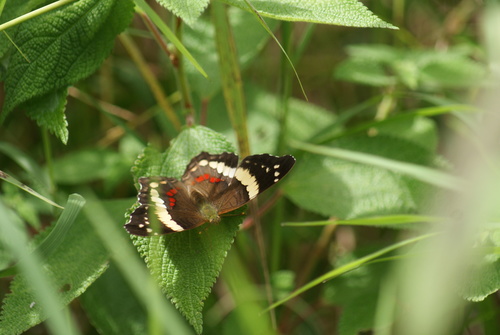
Scientific name: Anartia fatima
Common name: Banded peacock
Family: Nymphalidae
Order: Lepidoptera
Pollinator type: Primary pollinator
Habitat: Open areas and gardens
Geographic range: South America
Conservation status: Least Concern